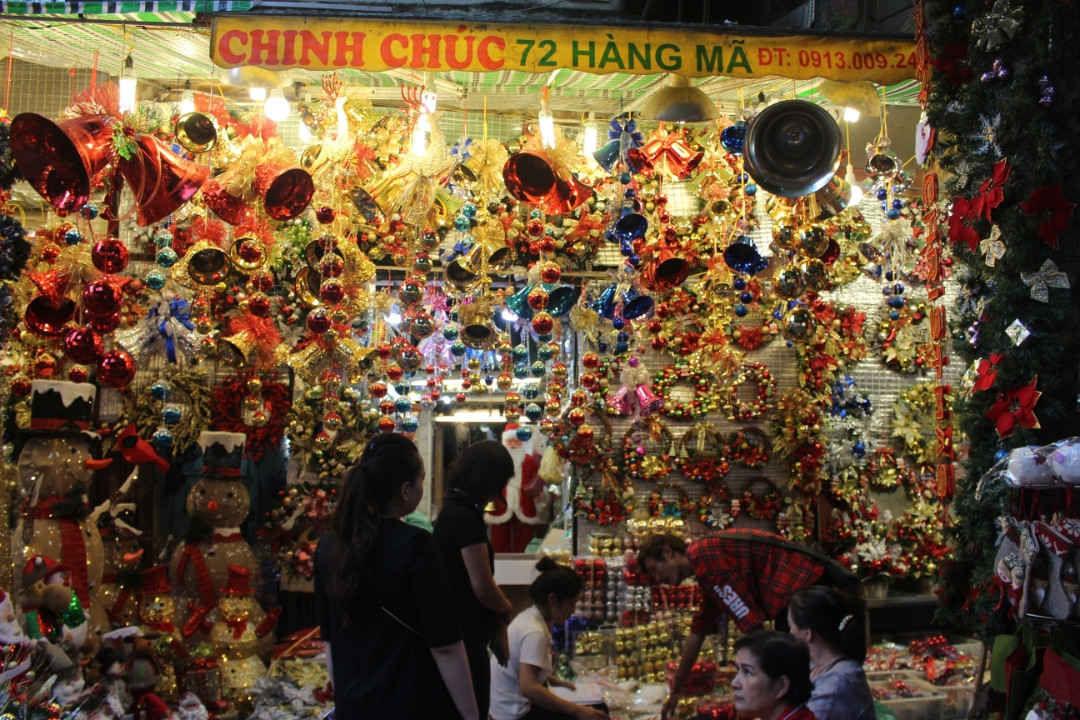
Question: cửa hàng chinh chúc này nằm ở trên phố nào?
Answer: phố hàng mã